Saint Mary's Catholic Church, Konak

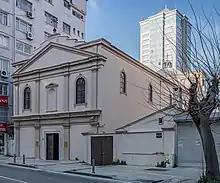

Saint Mary's Catholic Church is a Catholic church in İzmir, Turkey. It is located in the old Frankish neighborhood of the Konak district. The Church was built in honor of the Virgin Mary and opened in 1698. The church was made by the Franciscans who were settled in Izmir. Today it is used as an Italian Catholic Church with Franciscan priests serving a community of about 200 people.